Wilfrid Pelletier

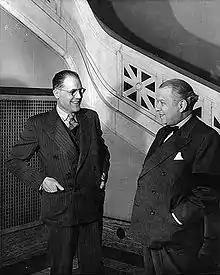
Claude Champagne (left) and Wilfrid Pelletier (right) at the opening of the Conservatoire de musique du Québec à Montréal in 1943.

Joseph Louis Wilfrid Pelletier (sometimes spelled Wilfred), (20 June 1896 – 9 April 1982) was a Canadian conductor, pianist, composer, and arts administrator. He was instrumental in establishing the Montreal Symphony Orchestra, serving as the orchestra's first artistic director and conductor from 1935 to 1941. He had a long and fruitful partnership with the Metropolitan Opera in New York City that began with his appointment as a rehearsal accompanist in 1917; ultimately working there as one of the company's conductors in mainly the French opera repertoire from 1929 to 1950. From 1951 to 1966, he was the principal conductor of the Orchestre Symphonique de Québec. He was also a featured conductor for a number of RCA Victor recordings, including an acclaimed reading of Gabriel Fauré's "Requiem" featuring baritone Mack Harrell and the Montreal Symphony Orchestra and chorus.